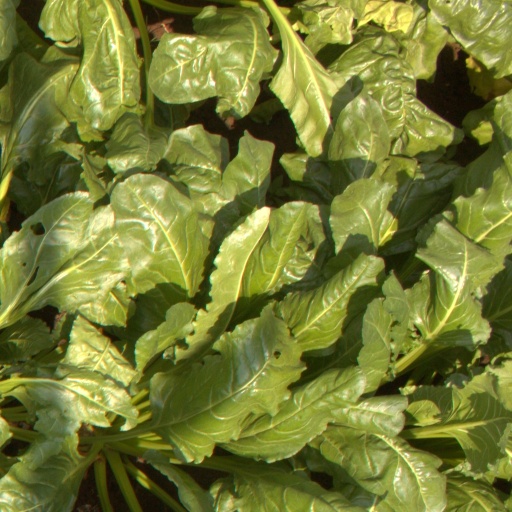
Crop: sugar beet